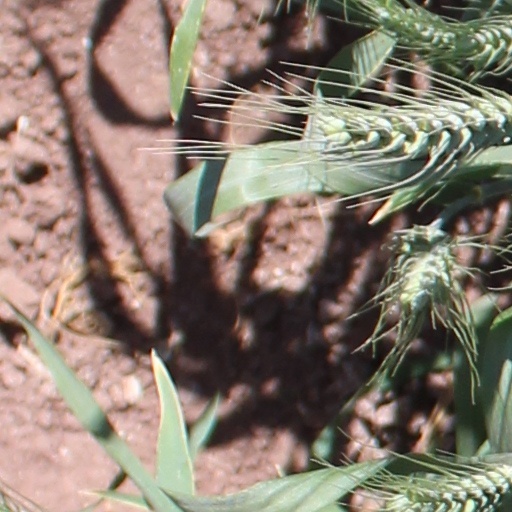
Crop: wheat